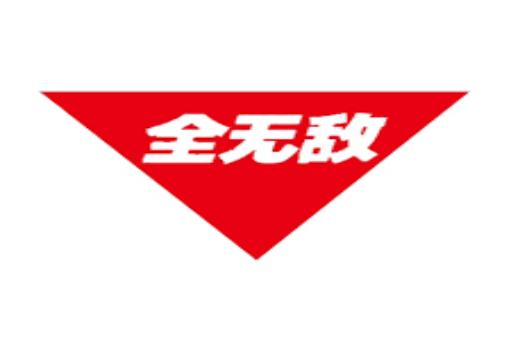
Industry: Necessities